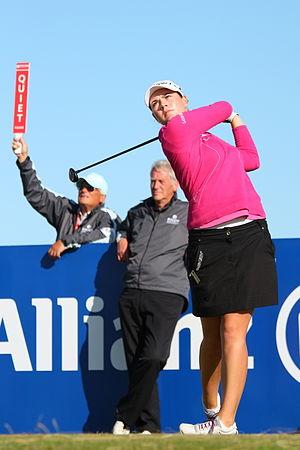
Caroline Masson, née le 14 mai 1989 à Gladbeck, est une joueuse professionnelle de golf allemande. Trois fois membre de l'équipe européenne de Solheim Cup, elle a remporté un tournoi sur le circuit européen et un sur le LPGA Tour. Athlète olympique à Rio en 2016, elle termine à la 21ᵉ place du tournoi olympique.